List of American television awards

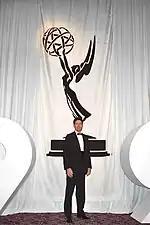

This is an index to articles about notable awards that are or were given by several organizations for contributions in various fields of television in the United States. The most notable are the Emmy Awards, considered as one of the four major performing art awards in the country.